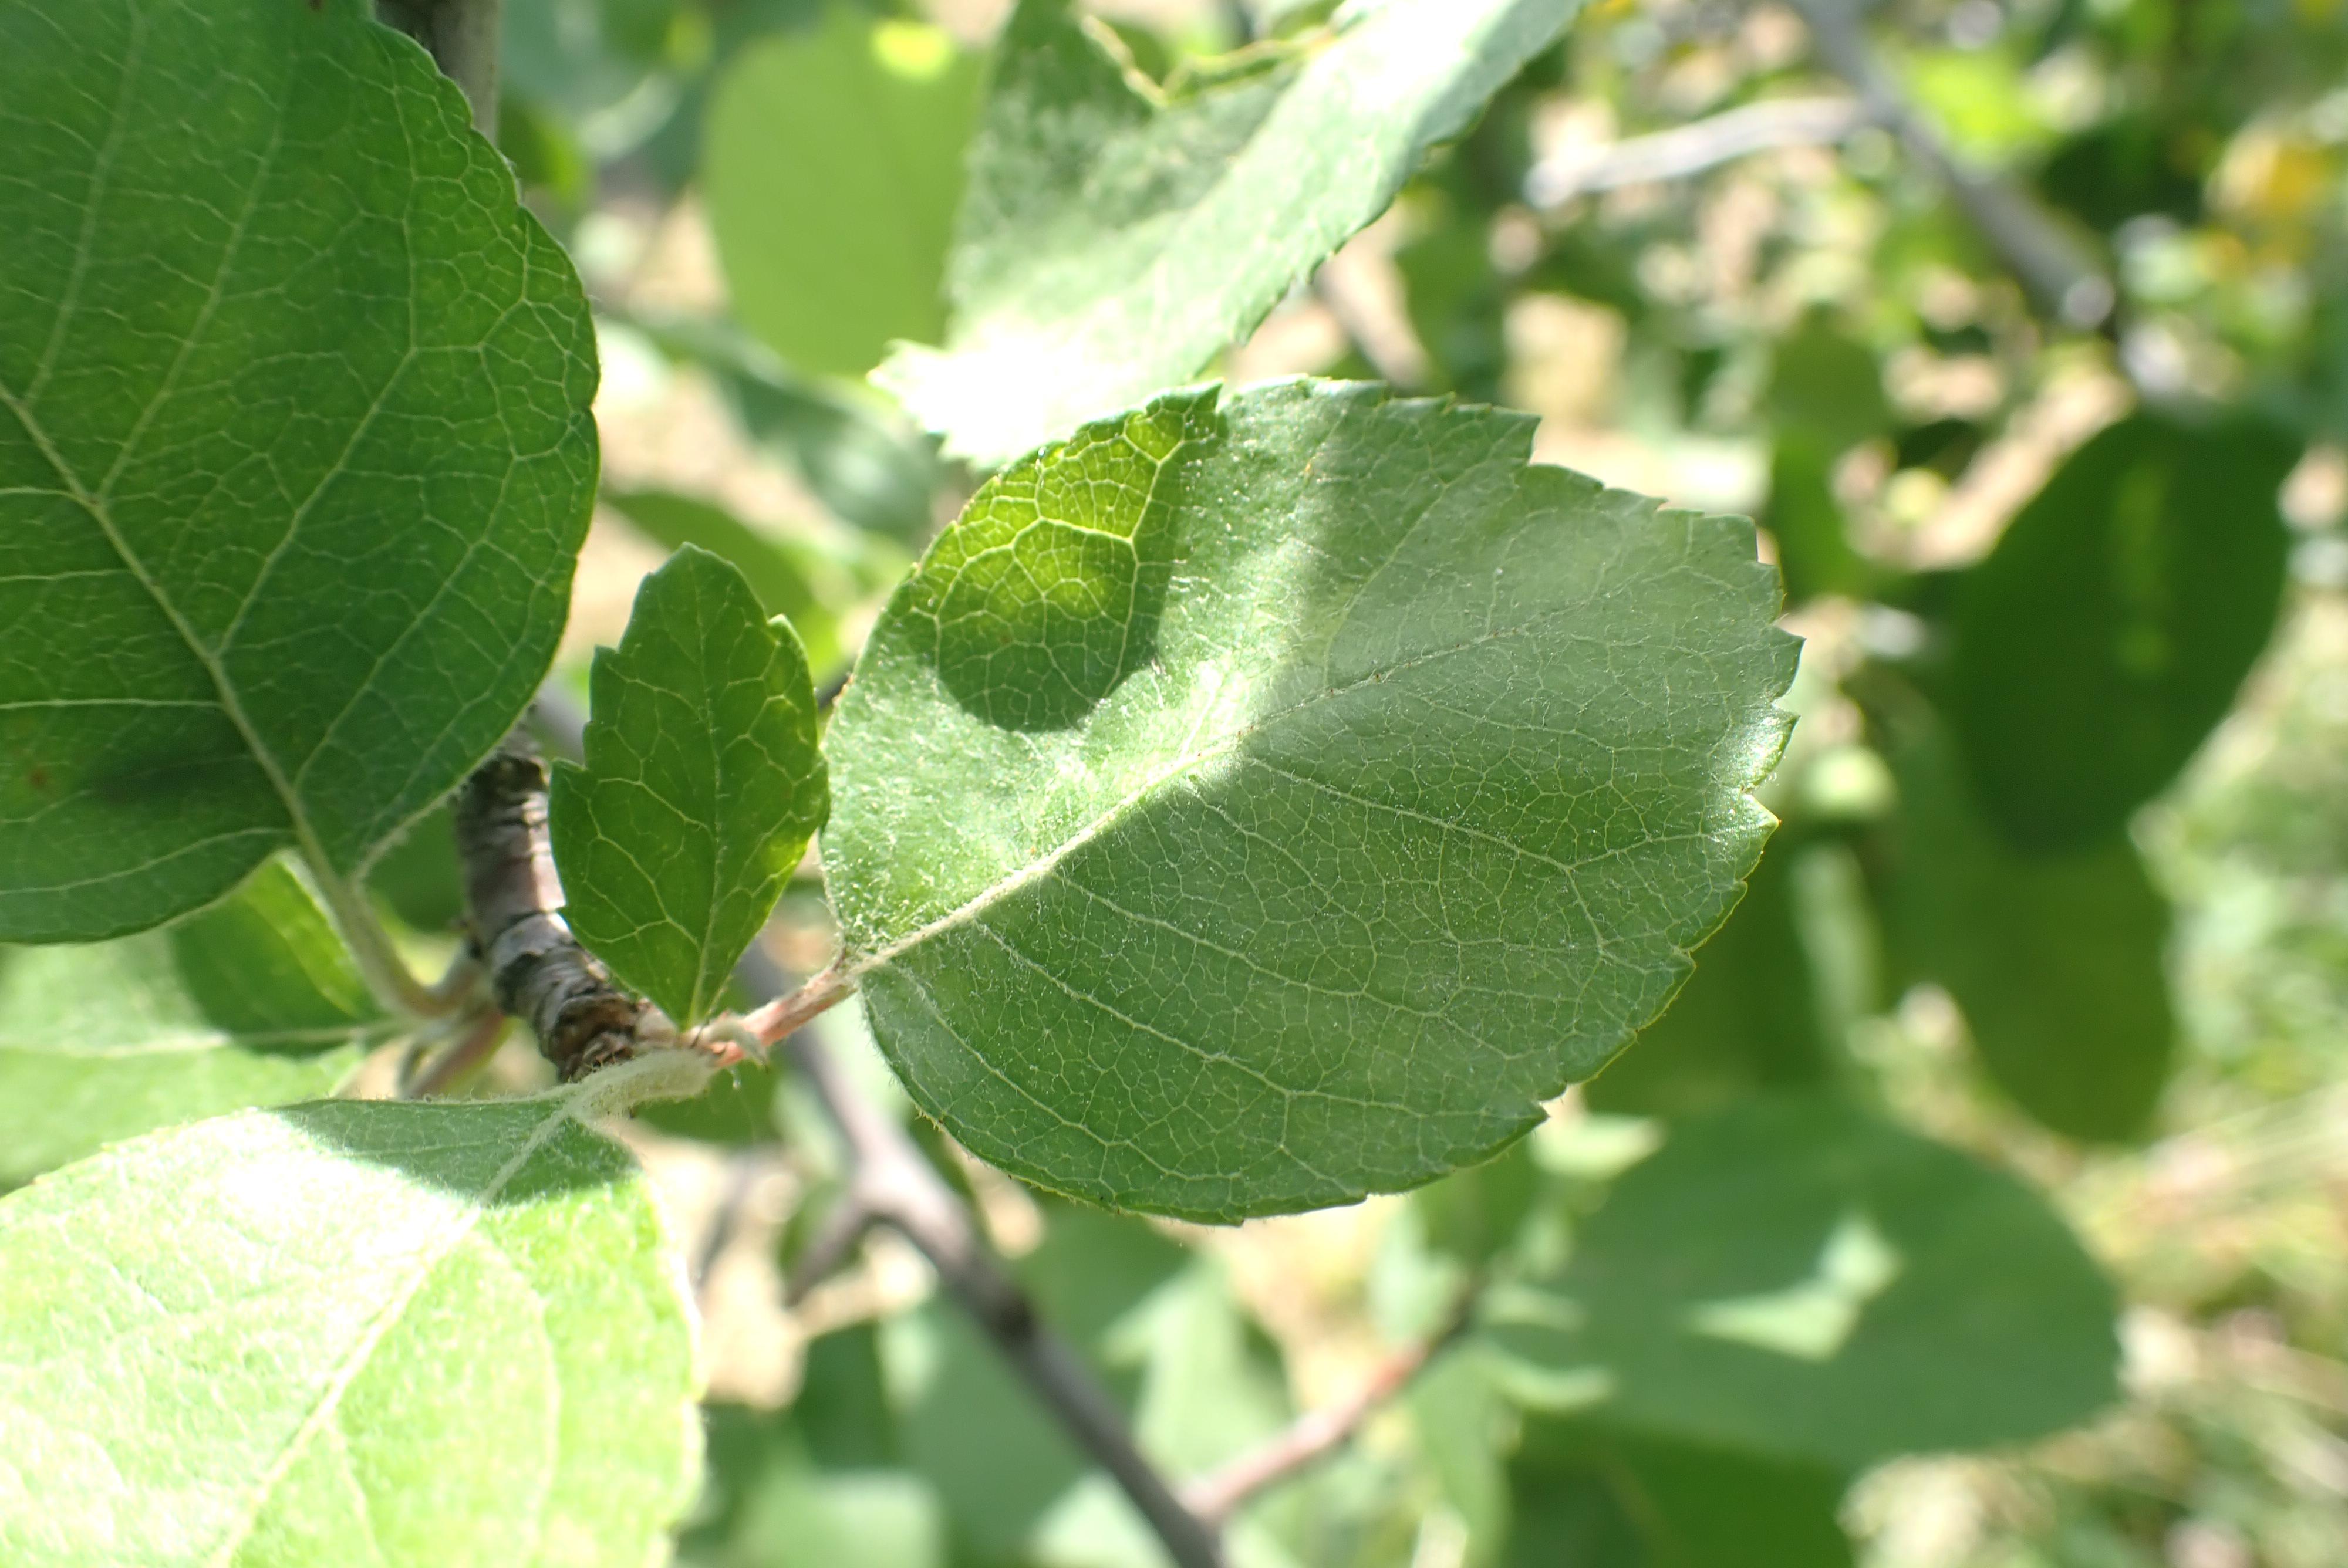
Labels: healthy